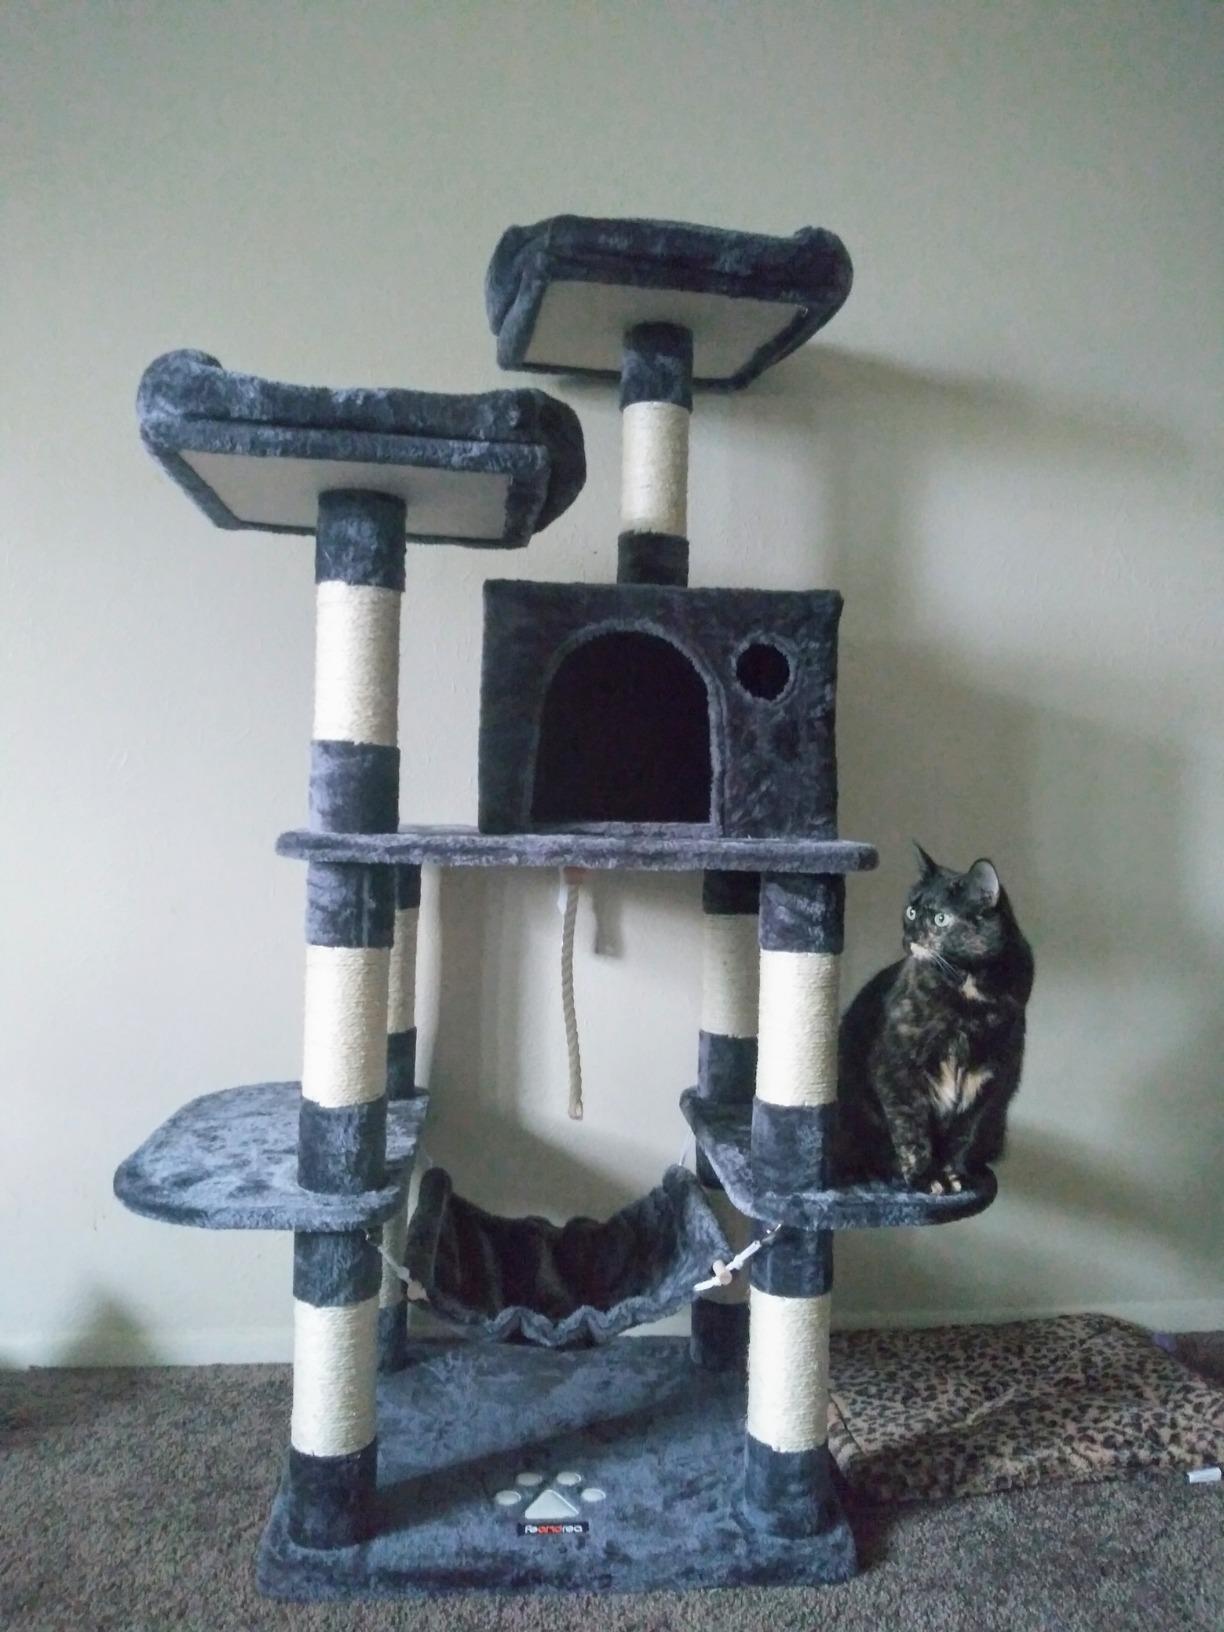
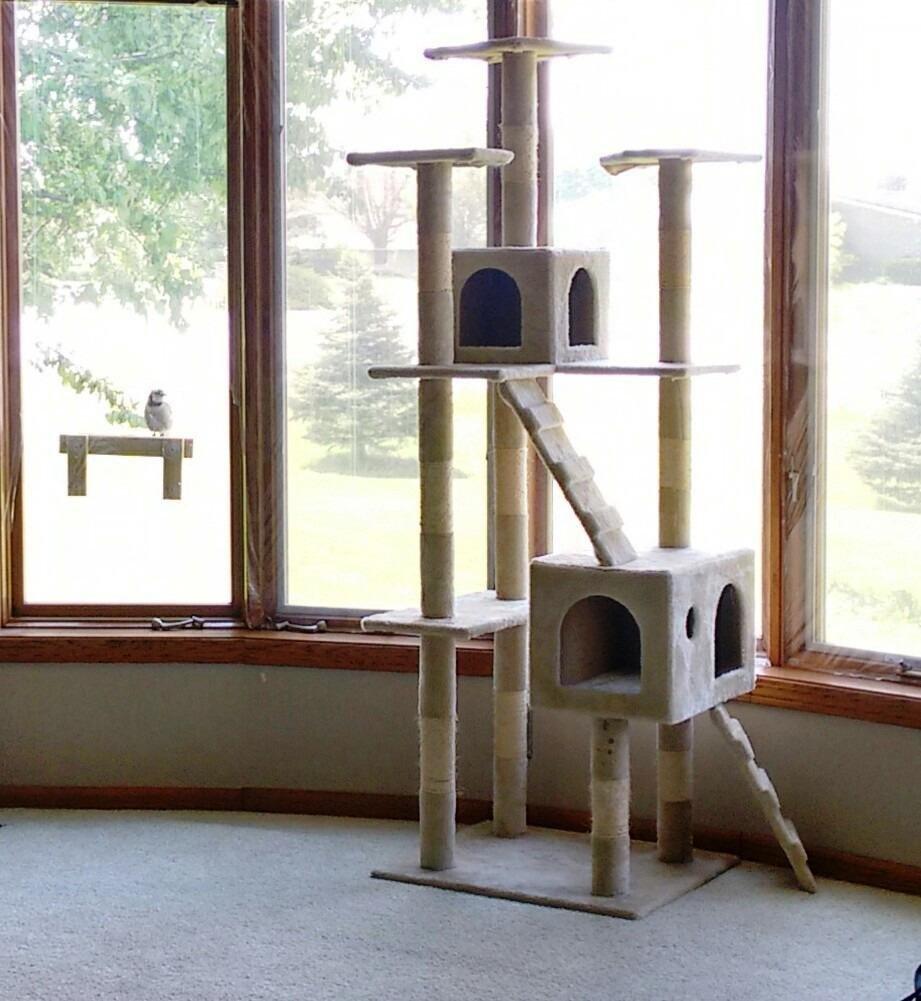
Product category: items_cat tree
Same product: no